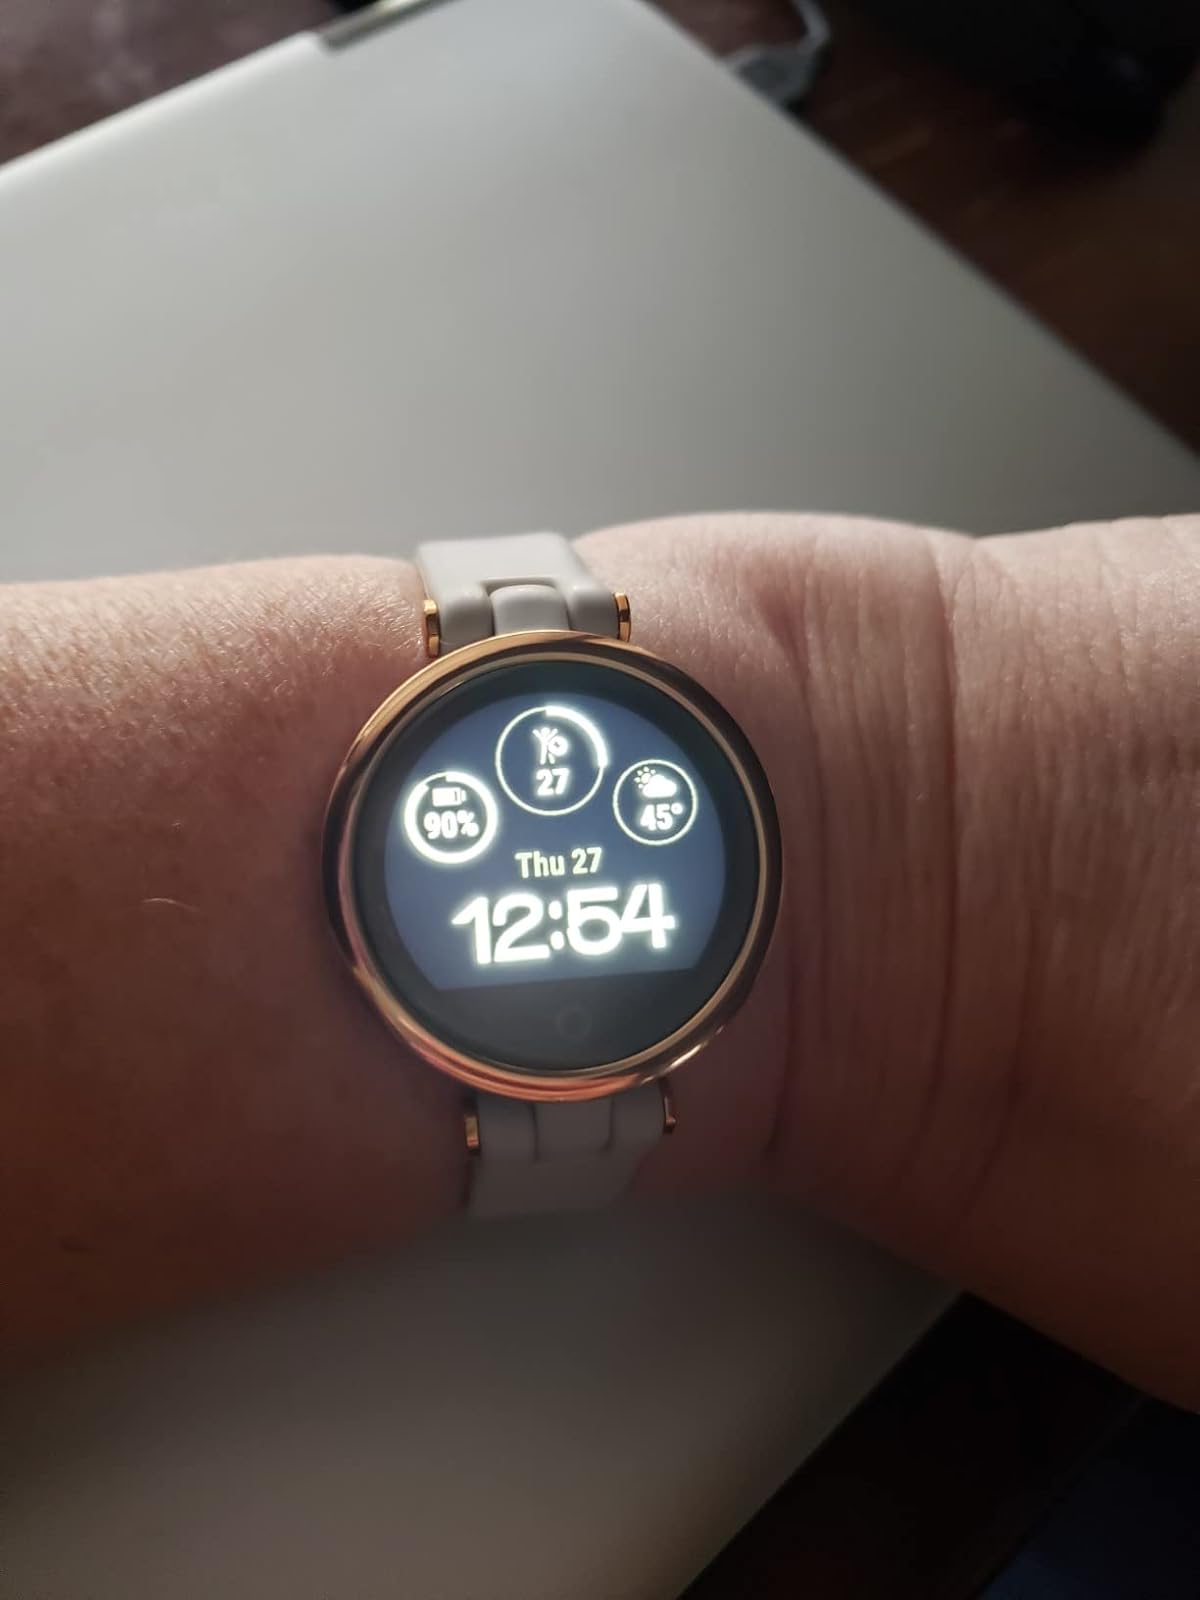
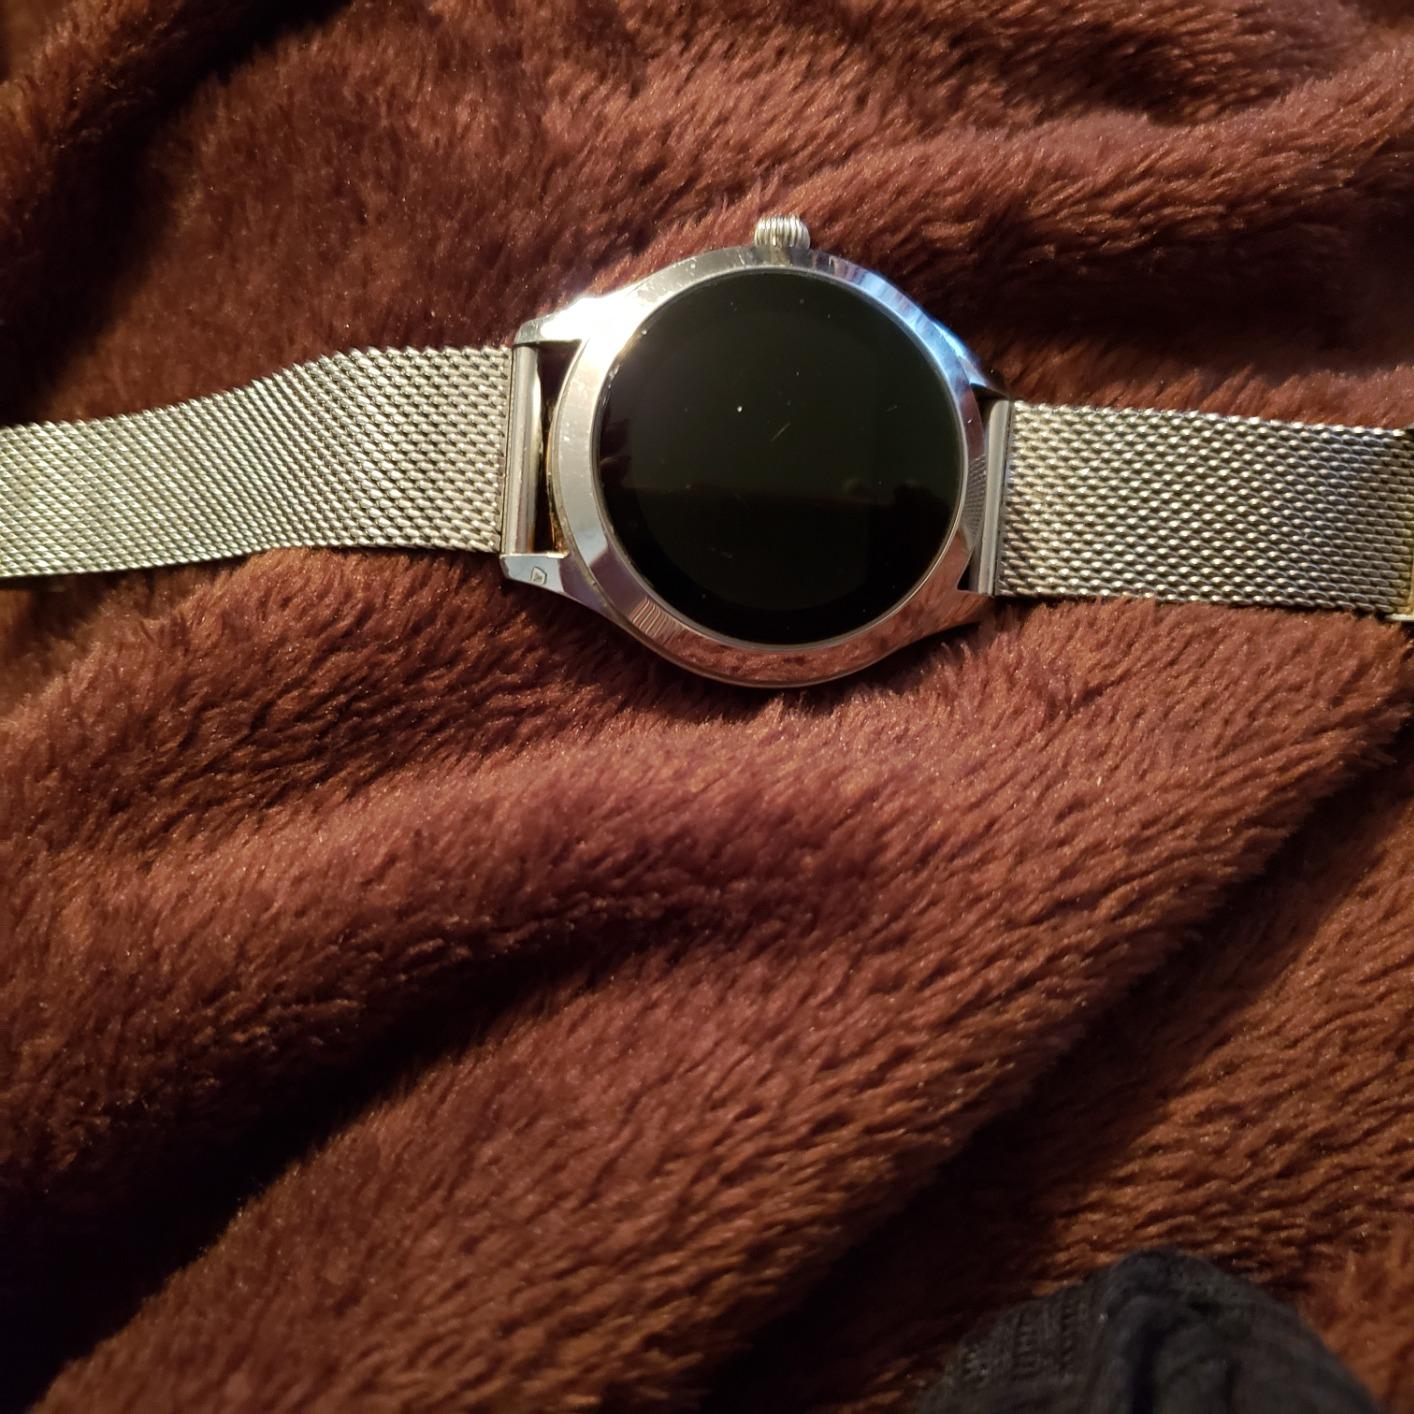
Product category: smartwatch
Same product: no